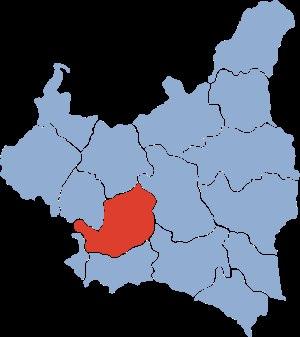
La voïvodie de Kielce était une unité de division administrative et un gouvernement local de Pologne ayant subi des changements au cours des années 1918-1939, 1945-1950, 1950-1975 et 1975-1998.